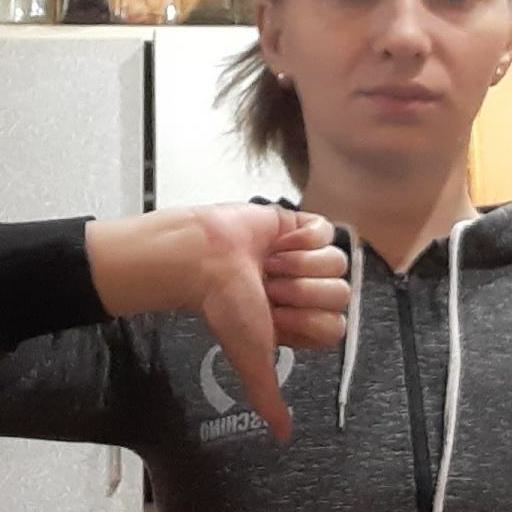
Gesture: dislike